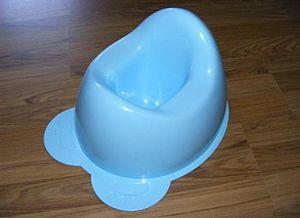
Pot de chambre